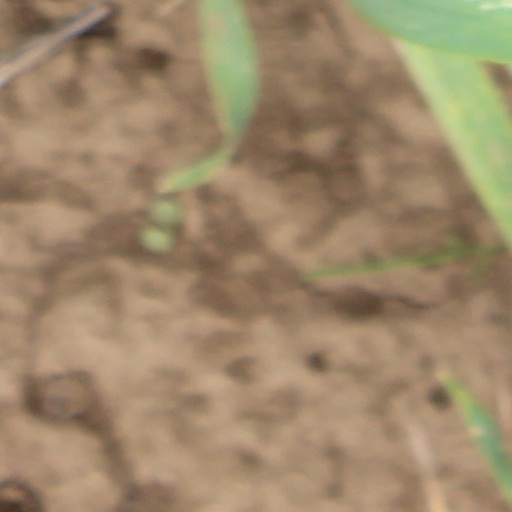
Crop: wheat